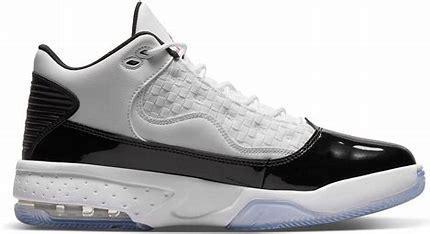
Brand: Jordan
Model: Max Aura 2